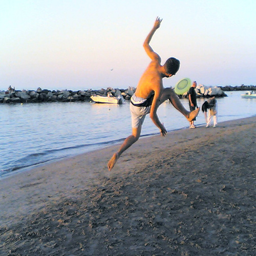
A boy his playing a game of Frisbee on the beach.
A boy in the beach playing a game if frisbee
A man that is at the beach jumping in the air.
A man jumps and throws a frisbee on a beach.
a man jumping up to catch a frisbee on the beach